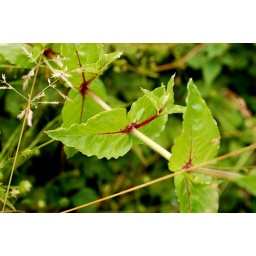
Growing by ditch with running water near entrance to Green Down NNR, Charlton Mackrell, Somerset, England.Photographed 08 July 2009.